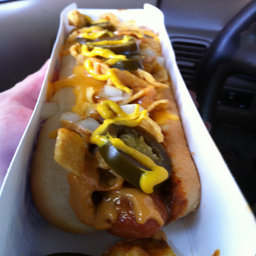
A delicious looking hotdog sits in cardboard with tons of toppings.
a person in a car holding a hot dog
Hot dog with cheese, mustard, jalapenos and onions.
A hot dog covered with various condiments inside a container.
A hot dog with cheese, jalapenos and frito chips.